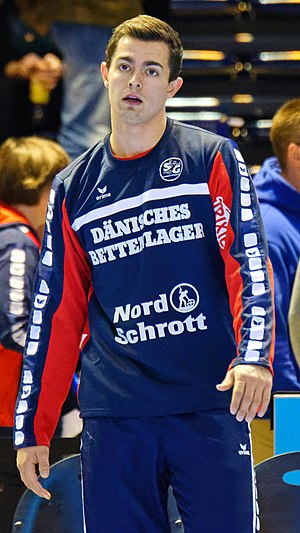
Rasmus Lauge
Rasmus Lauge Schmidt (2016)
Rasmus Lauge Schmidt er en dansk håndboldspiller der spiller for Veszprém KC som playmaker. Han er opvokset i Bjerringbro. Lauge fik debut for Danmarks håndboldlandshold i 2010.